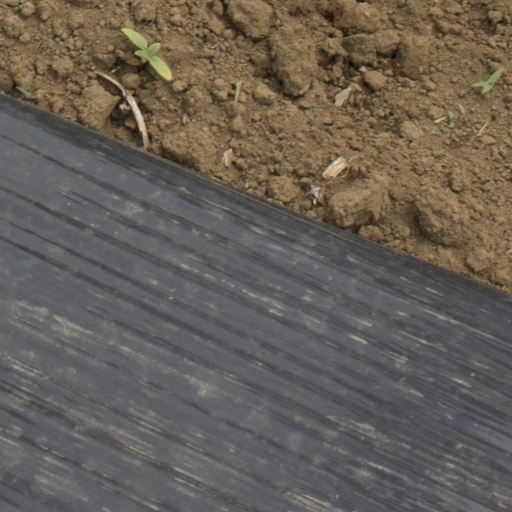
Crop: Jerusalem artichoke